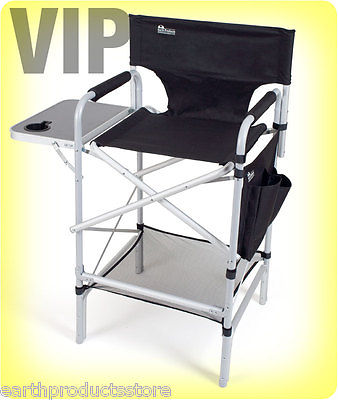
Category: chair